Handcrafts and folk art in Puebla

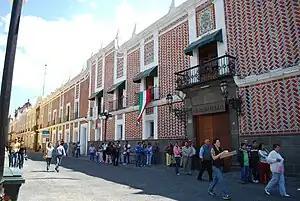
Buildings with ceramic tiles in the city of Puebla

Puebla handcrafts and folk art is handcraft and folk art from the Mexican state of Puebla. The best-known craft of Puebla is Talavera pottery—which is the only mayolica style pottery continuously produced in Mexico since it was introduced in the early colonial period. Other notable handcraft traditions include trees of life from Izúcar de Matamoros and amate (bark) paper made by the very small town of San Pablito in the north of the state. The state also makes glass, Christmas tree ornaments, indigenous textiles, monumental clocks, baskets, and apple cider.